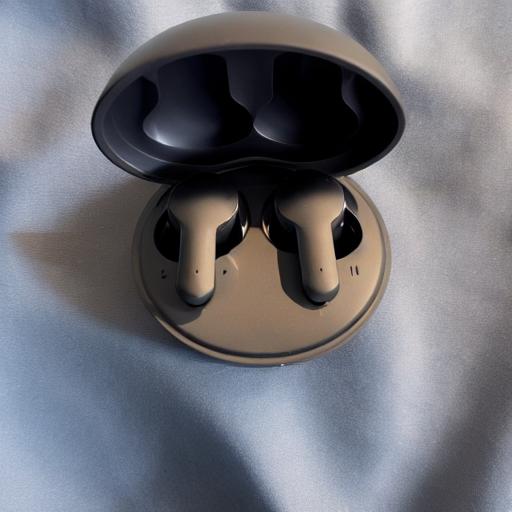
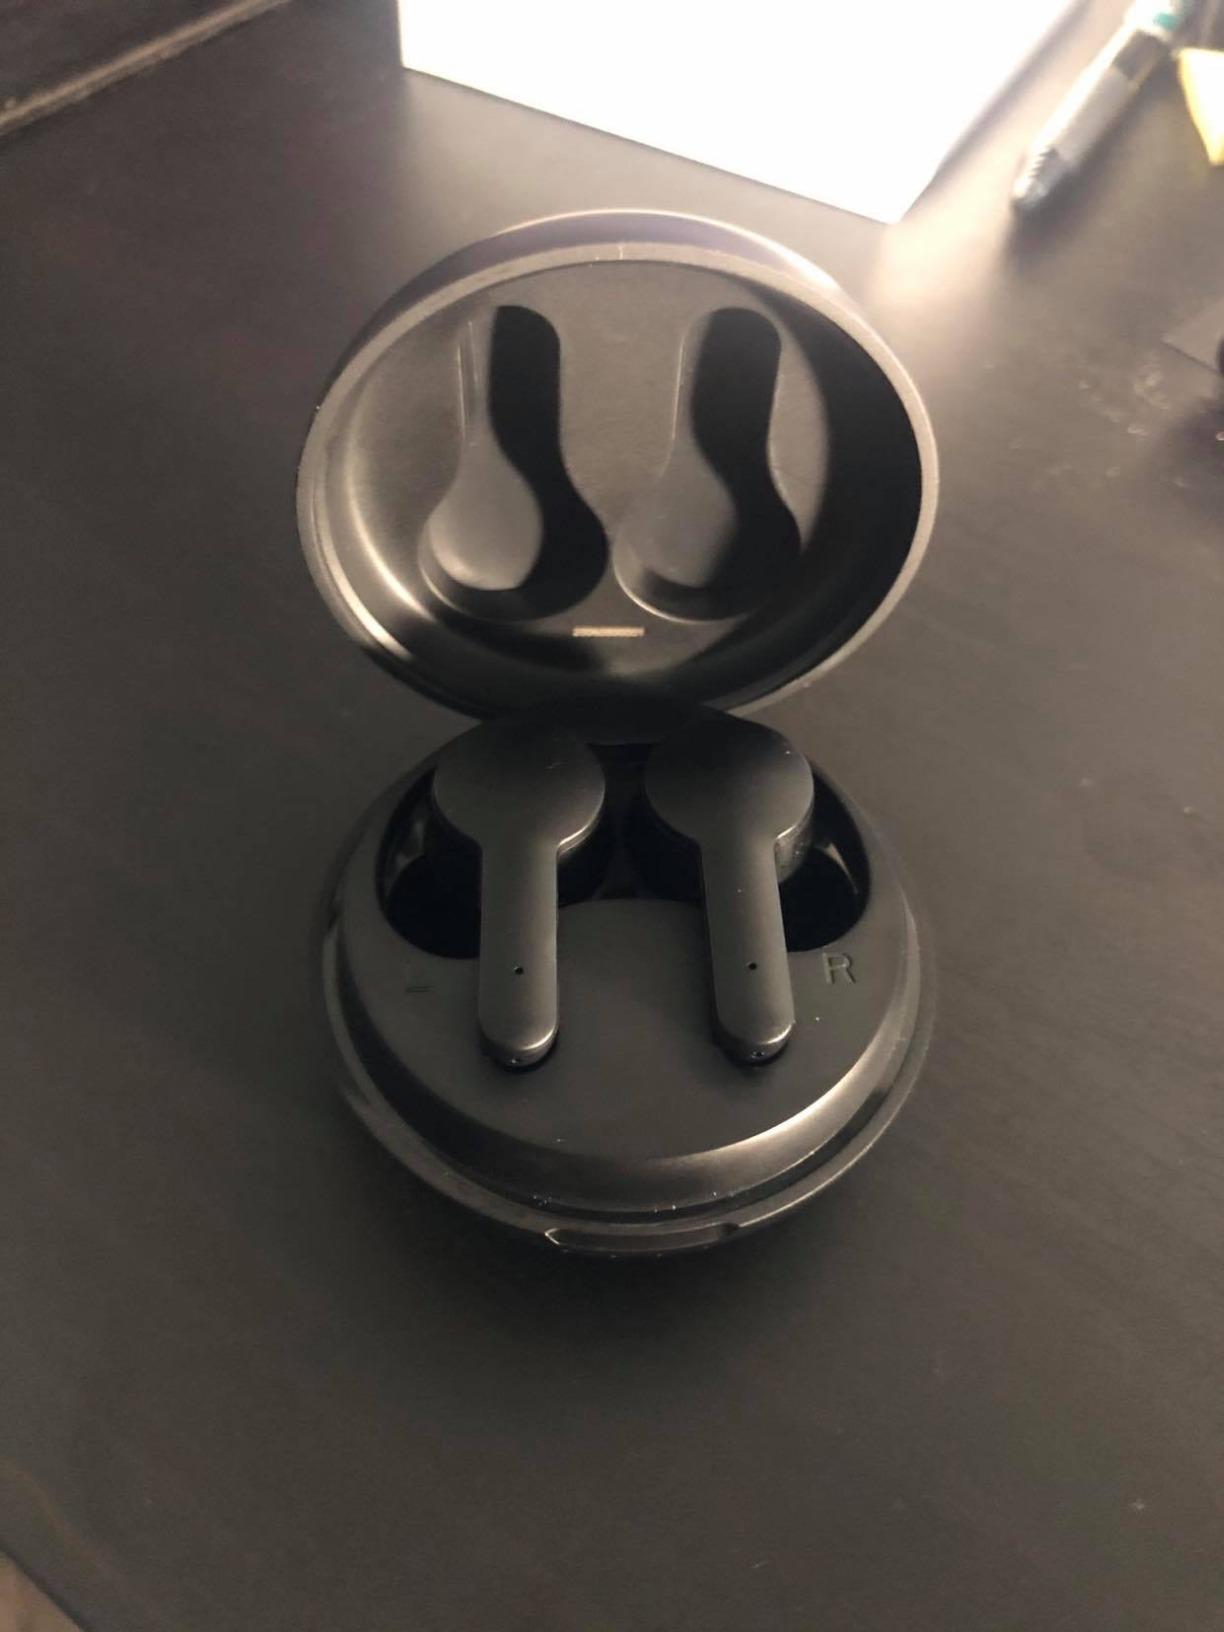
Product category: earbuds
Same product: no